Feds 'N' Heads

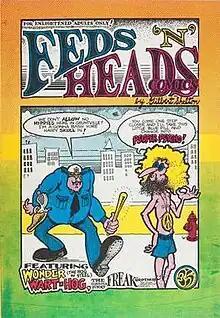
"Feds 'N' Heads" (1968), first printing; artwork by Gilbert Shelton.

Feds 'N' Heads is an underground comic book, created and self-published by Gilbert Shelton, which introduced the world to the Shelton characters Wonder Wart-Hog and The Fabulous Furry Freak Brothers. In the spring of 1968, cartoonist Gilbert Shelton, already somewhat known in college humor and underground comix circles for his Superman parody Wonder Wart-Hog, self-published a 28-page one-shot, "Feds 'N' Heads Comics", much of the material of which had previously appeared in the Austin, Texas, underground paper "The Rag". "Feds 'N' Heads" was later reprinted an additional 13 times by the Bay Area underground publisher the Print Mint, selling over 200,000 total copies by 1980.